Mediterranean climate

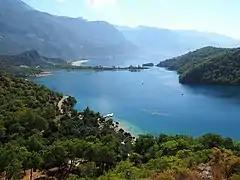
Aegean Sea of Ölüdeniz, Turkey

The majority of the regions with Mediterranean climates have relatively mild winters and very warm summers. However, winter and summer temperatures can vary greatly between different regions with a Mediterranean climate. For instance, in the case of winters, Funchal experiences mild to warm temperatures in the winter, with frost and snowfall almost unknown, whereas Tashkent has cold winters with annual frosts and snowfall; or, to consider summer, Seville experiences rather high temperatures in that season. In contrast, San Francisco has cool summers with daily highs around due to the continuous upwelling of cold subsurface waters along the coast.